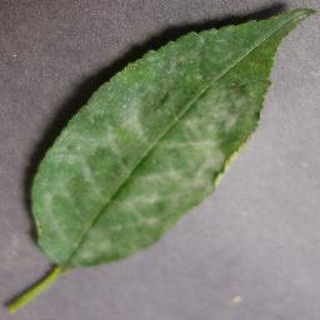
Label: cherry_powdery_mildew